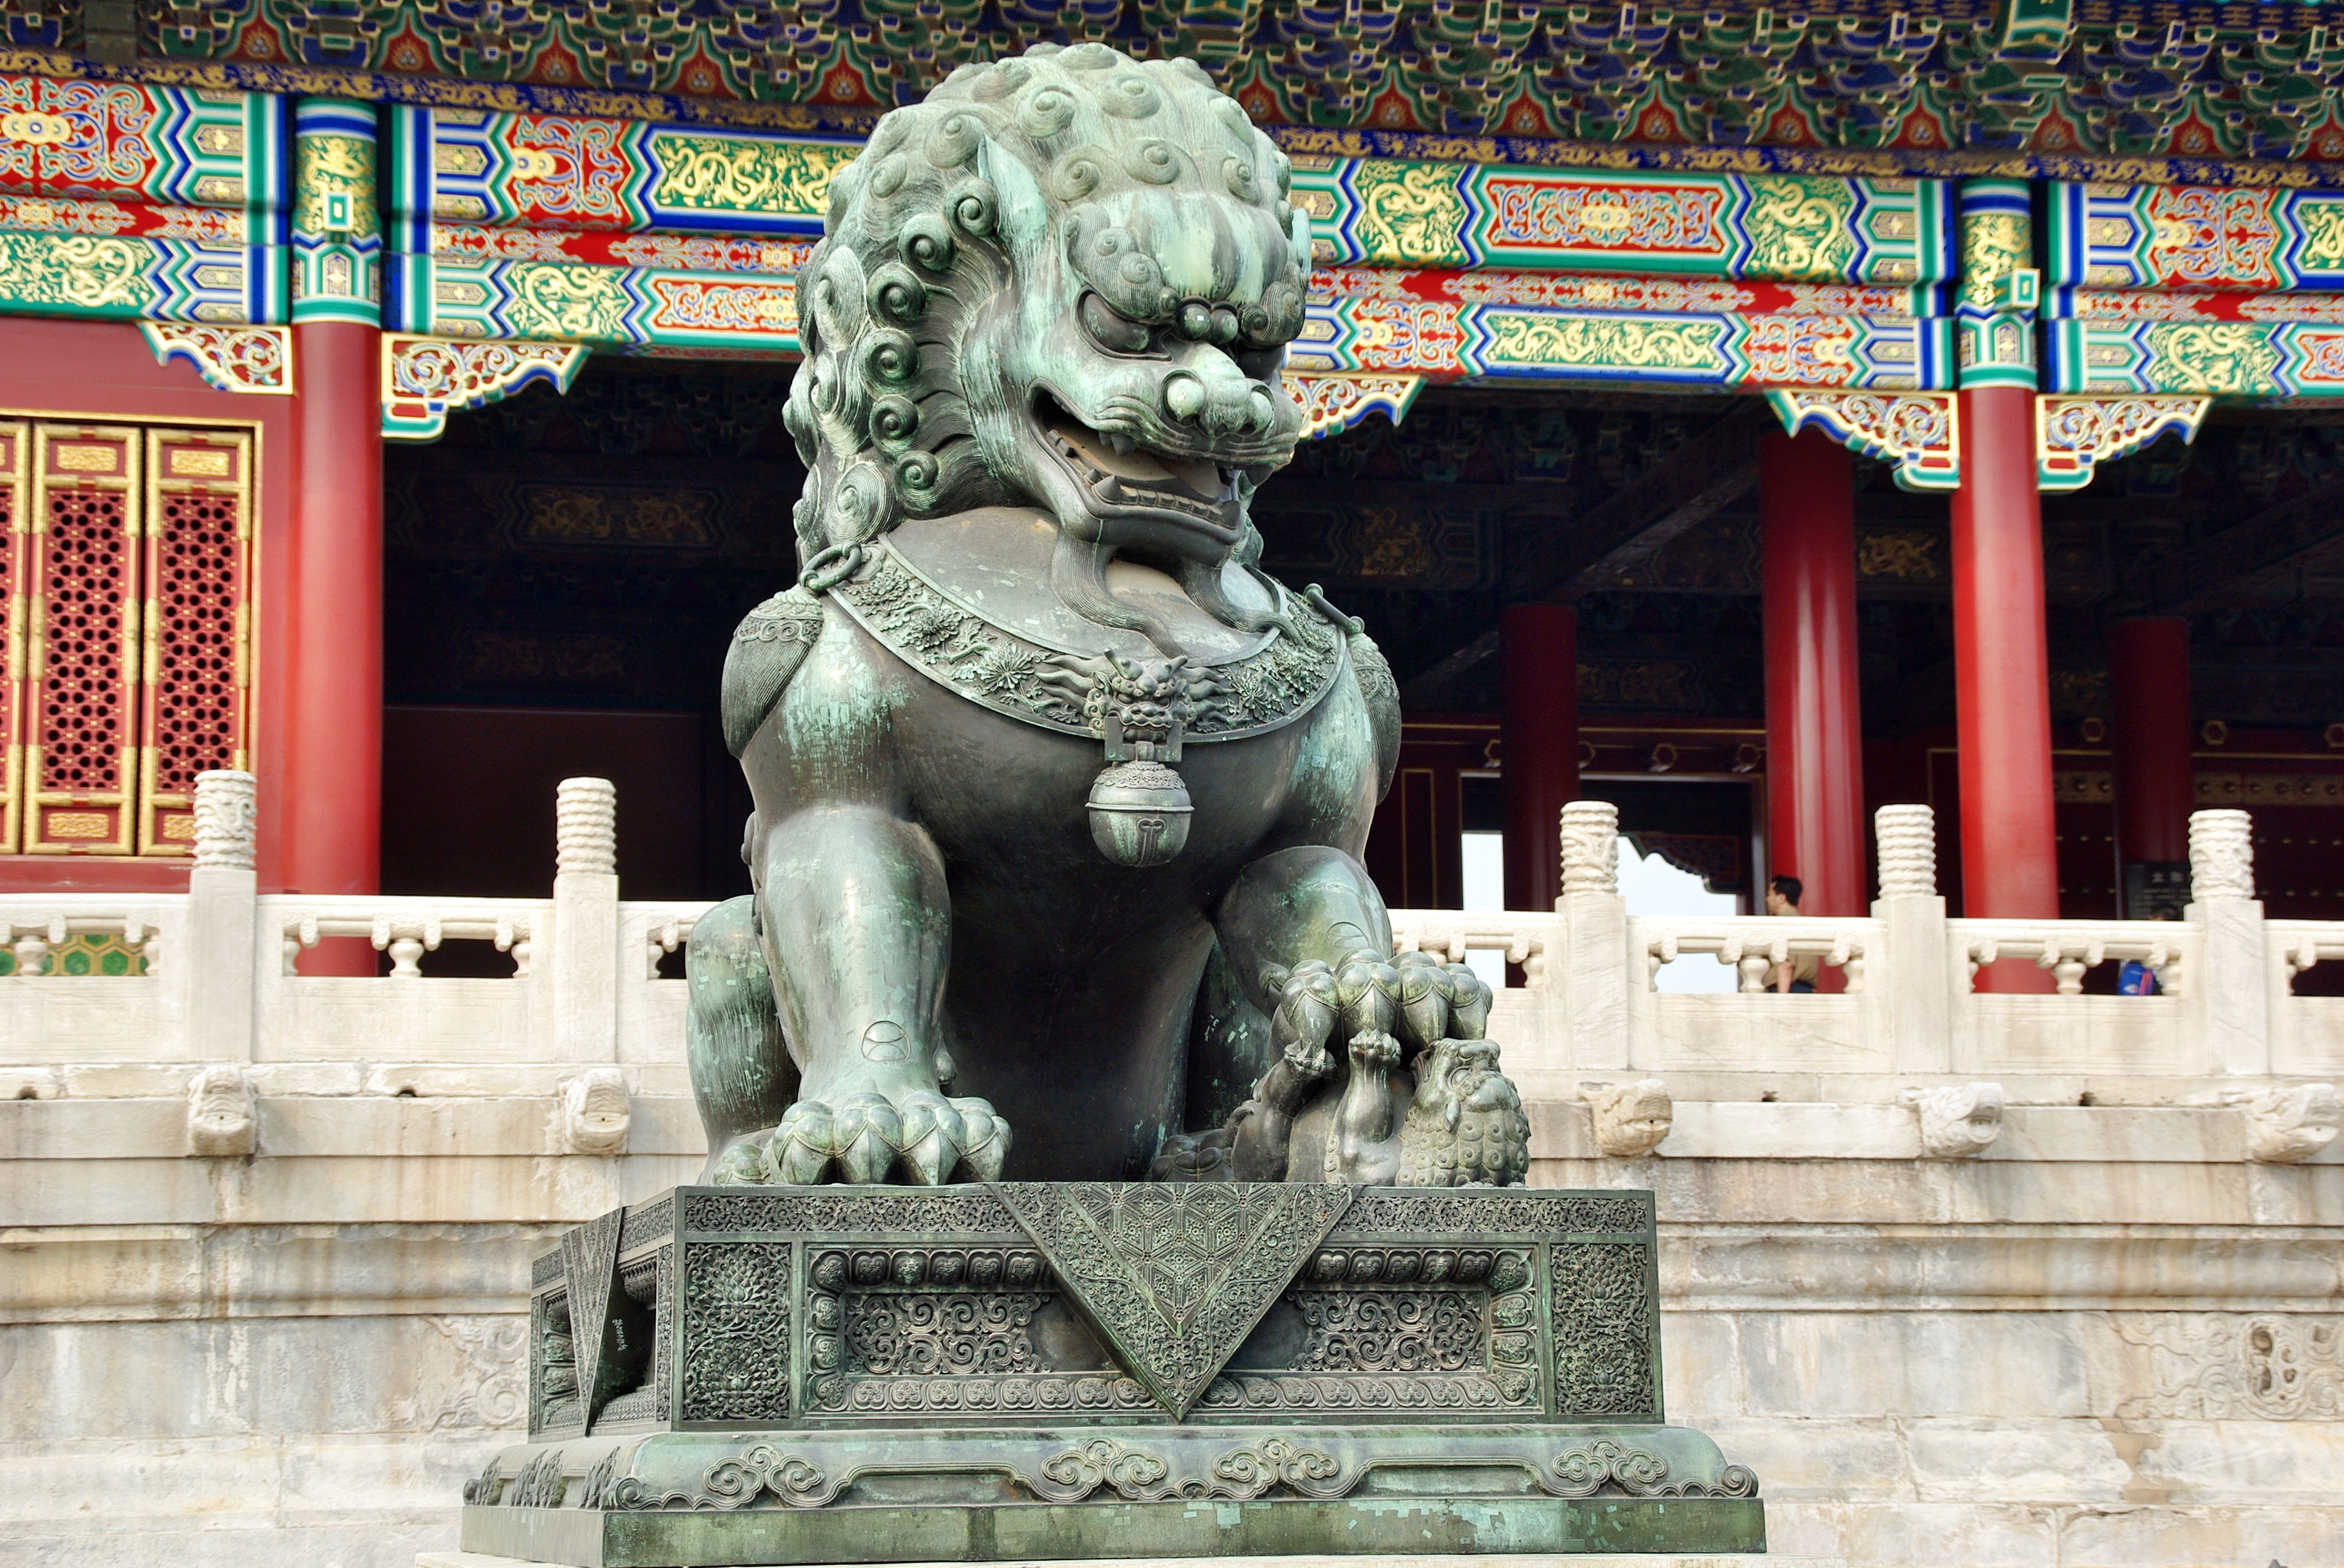
monument, statue, lion, sculpture, art, temple, beijing, shrine, carving, china, water feature, forbidden city, hindu temple, ancient history